Kampen, Overijssel

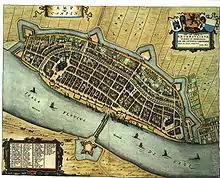
Kampen ("Blaeu's Toonneel der Steden" Dutch city maps, by Willem and Joan Blaeu, 1652

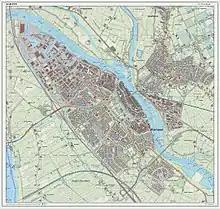
Topographic map of the city of Kampen, March 2014

On 11 August 1572 Kampen was conquered from the Spaniards by Willem van den Bergh, a brother of William of Orange. After the massacre of Zutphen on 15 November, the city voluntarily surrendered to the Spanish. In 1578, the city changed ownership again after the Siege of Kampen, led by George van Lalaing. Due to its right to increase the IJsseldelta, Kampen was owner of the growing Kampereiland. From 1500 the islands were leased. The rents were so large that the city did not need to raise taxes.